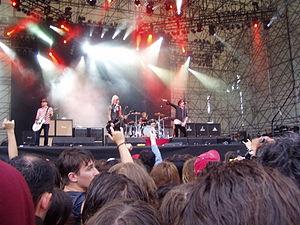
Gods of Metal est un festival désormais en plein-air consacré au metal qui a lieu chaque année en Italie. C'est l'un des plus grands festivals européens consacrés à ce style musical.